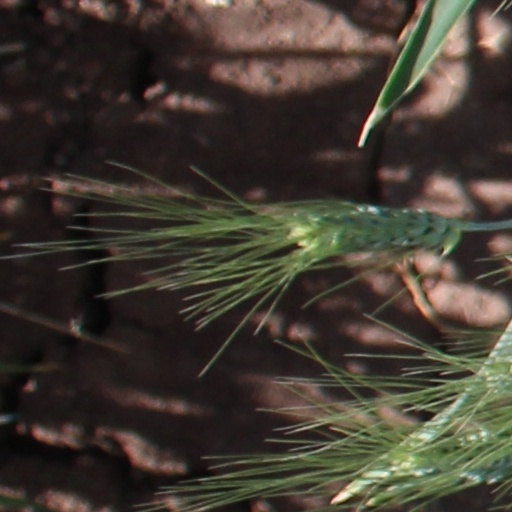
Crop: wheat